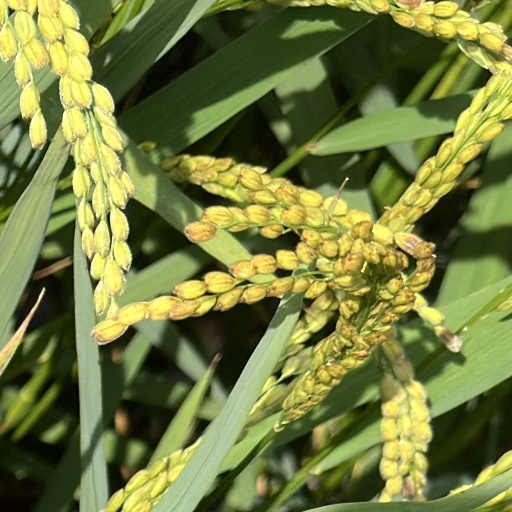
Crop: rice